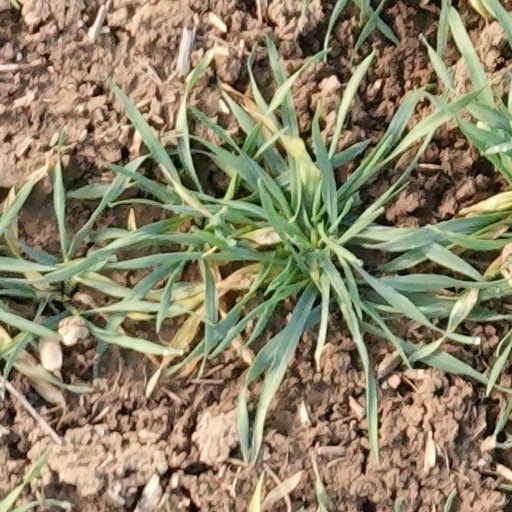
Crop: wheat